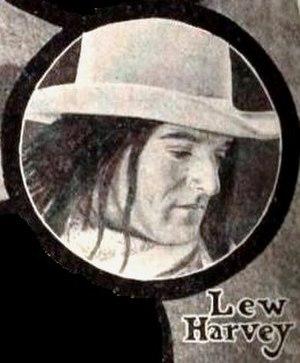
Lew Harvey est un acteur américain.